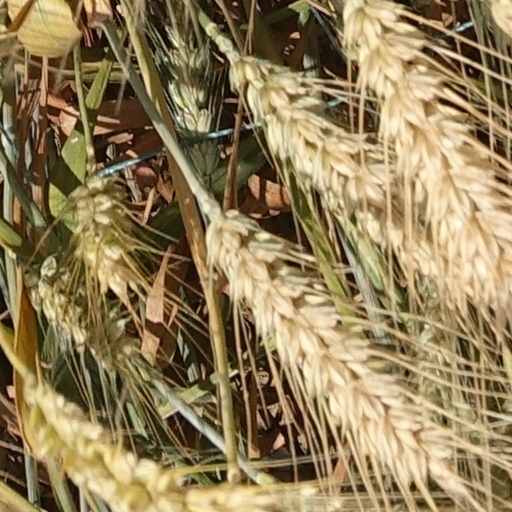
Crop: wheat